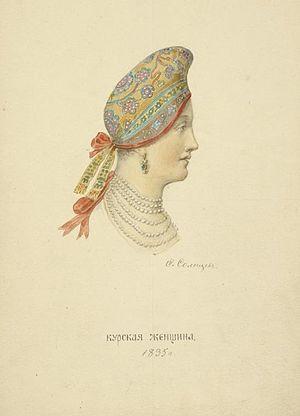
Ochipok. Gouvernement de Koursk Русский: Очипок — женский головной убор. Курская губерния